Giovanni Angelo Del Maino

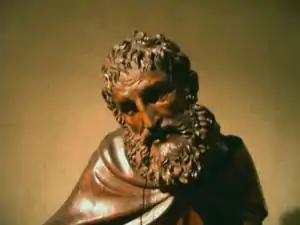
G.A. Del Maino, "Nicodemus" (from a broken-up "Lamentation"), wood, c. 1518, Milano, Castello Sforzesco, Civiche raccolta d’Arte Applicata

Giovanni Angelo Del Maino (active in Pavia and the duchy of Milan 1496–1536; possibly born in Milan, c. 1475; date of death unknown) was an Italian sculptor in wood.